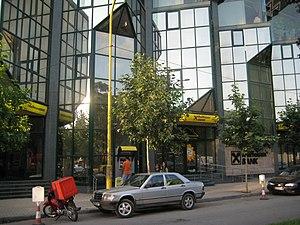
L'économie de l'Albanie est une économie en transition, mais reste l'un des pays les plus pauvres de l'Europe. Son histoire a été profondément marquée par les quarante-cinq années d'autoritarisme et par l'autarcie imposée par Enver Hoxha qui s'est maintenue jusqu'en 1991 et qui donnait l'importance principale au secteur primaire, sans favoriser l'agriculture.